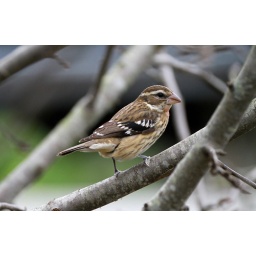
Rose-breasted Grosbeak. Vagrant First year male in fruit trees, Monterey Peninsula. Late Autumn. By Blake Matheson.